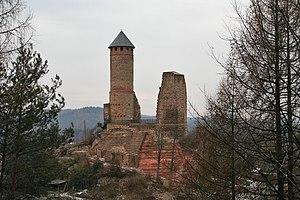
Le château de Kirkel est un château en ruine sur un rocher de grès surplombant la commune de Kirkel, située dans le Land allemand de Sarre, dans le district de Saarpfalz. Les villes les plus proches sont Saint-Ingbert à environ 8 km à l'ouest, Neunkirchen à environ 9 km au nord et Hombourg et Deux-Ponts à environ 11 km à l'est.